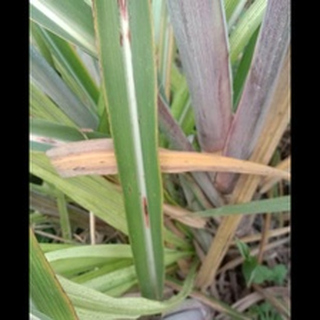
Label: sugarcane_red_rot